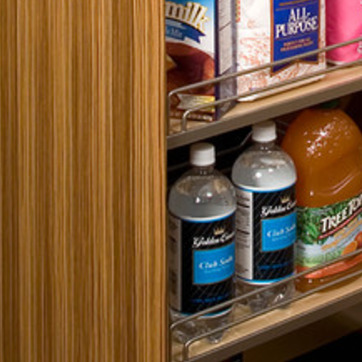
Material: plastic